2016 Monaco Grand Prix

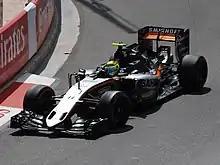
Sergio Pérez recorded Force India's first podium finish of the season in third.

On lap 21, Rosberg made a pit stop for the intermediate tyres, leaving only Ricciardo and Hamilton at the front of the field on the full wet tyres. Ricciardo made the switch on lap 24, but Hamilton stayed out, opting to remain on the wet tyre until the track dried out enough to go straight to slicks. In the meantime, Verstappen had fought his way back into the top ten, after having started 21st. In the subsequent laps, Ricciardo was able to reduce the gap to Hamilton in the lead, producing fastest laps on inters, edging as close as half a second by lap 28. Behind the leading pair, Rosberg was third ahead of Pérez and Vettel. The pivotal moment of the race followed on lap 31, when Hamilton changed to slick tyres. When Ricciardo followed suit a lap later, his pit crew was in position to equip a set of slick tyres. However, a last-second change of mind by his engineers to not equip slicks led to a long stop, as crews scrambled to fetch the proper tyres. Hamilton managed to capitalise on Ricciardo's long stop, and held him off for the remainder of the race. Sergio Pérez was another driver who benefited during the second round of stops, emerging in third. Rosberg was left in sixth after both Vettel and Alonso also came out ahead of him after the switch to dry tyres. On lap 34, Ricciardo made an attempt to repass Hamilton on track, but Hamilton successfully defended his position.